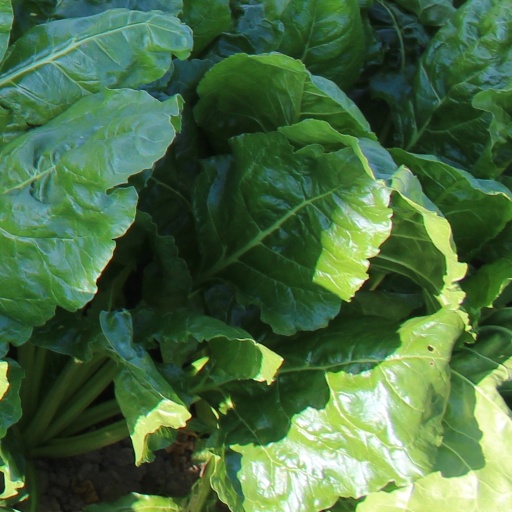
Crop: sugar beet